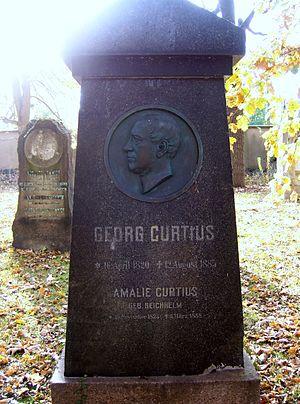
Georg Curtius était un philologue allemand. Il est le frère de l'historien et archéologue Ernst Curtius.